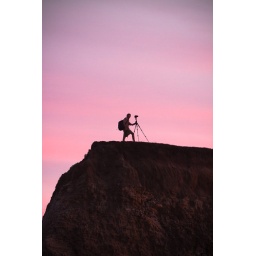
hole in the wall beach 10-17-09 1